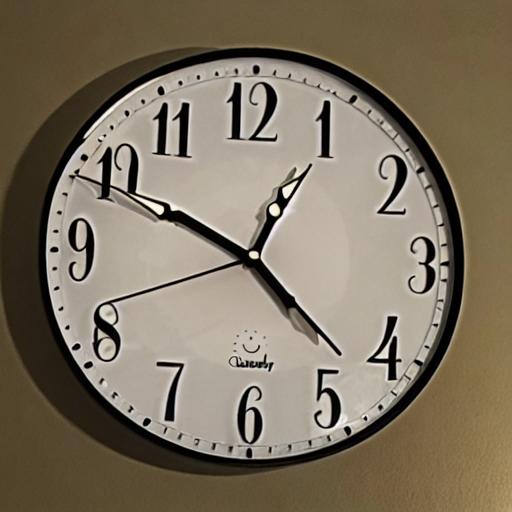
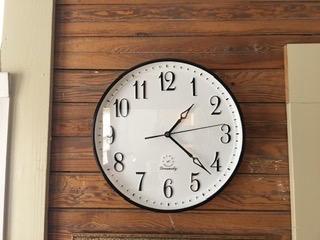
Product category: clock
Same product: no